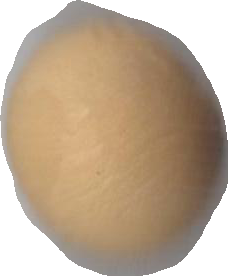
Variety: Grobogan